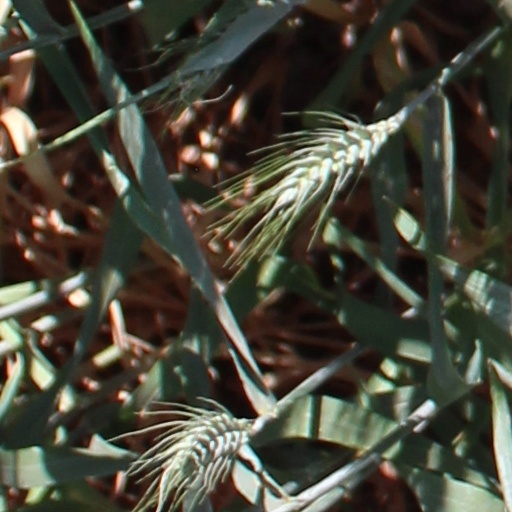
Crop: wheat